Supermarine Sea Otter

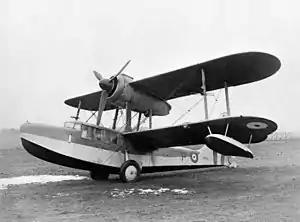
One of the two constructed prototypes, photographed in 1942

The Supermarine Sea Otter was an amphibious aircraft designed and built by the British aircraft manufacturer Supermarine. It was the final biplane flying boat to be designed by the company, and the last biplane to enter service with both the Royal Navy and the Royal Air Force (RAF).